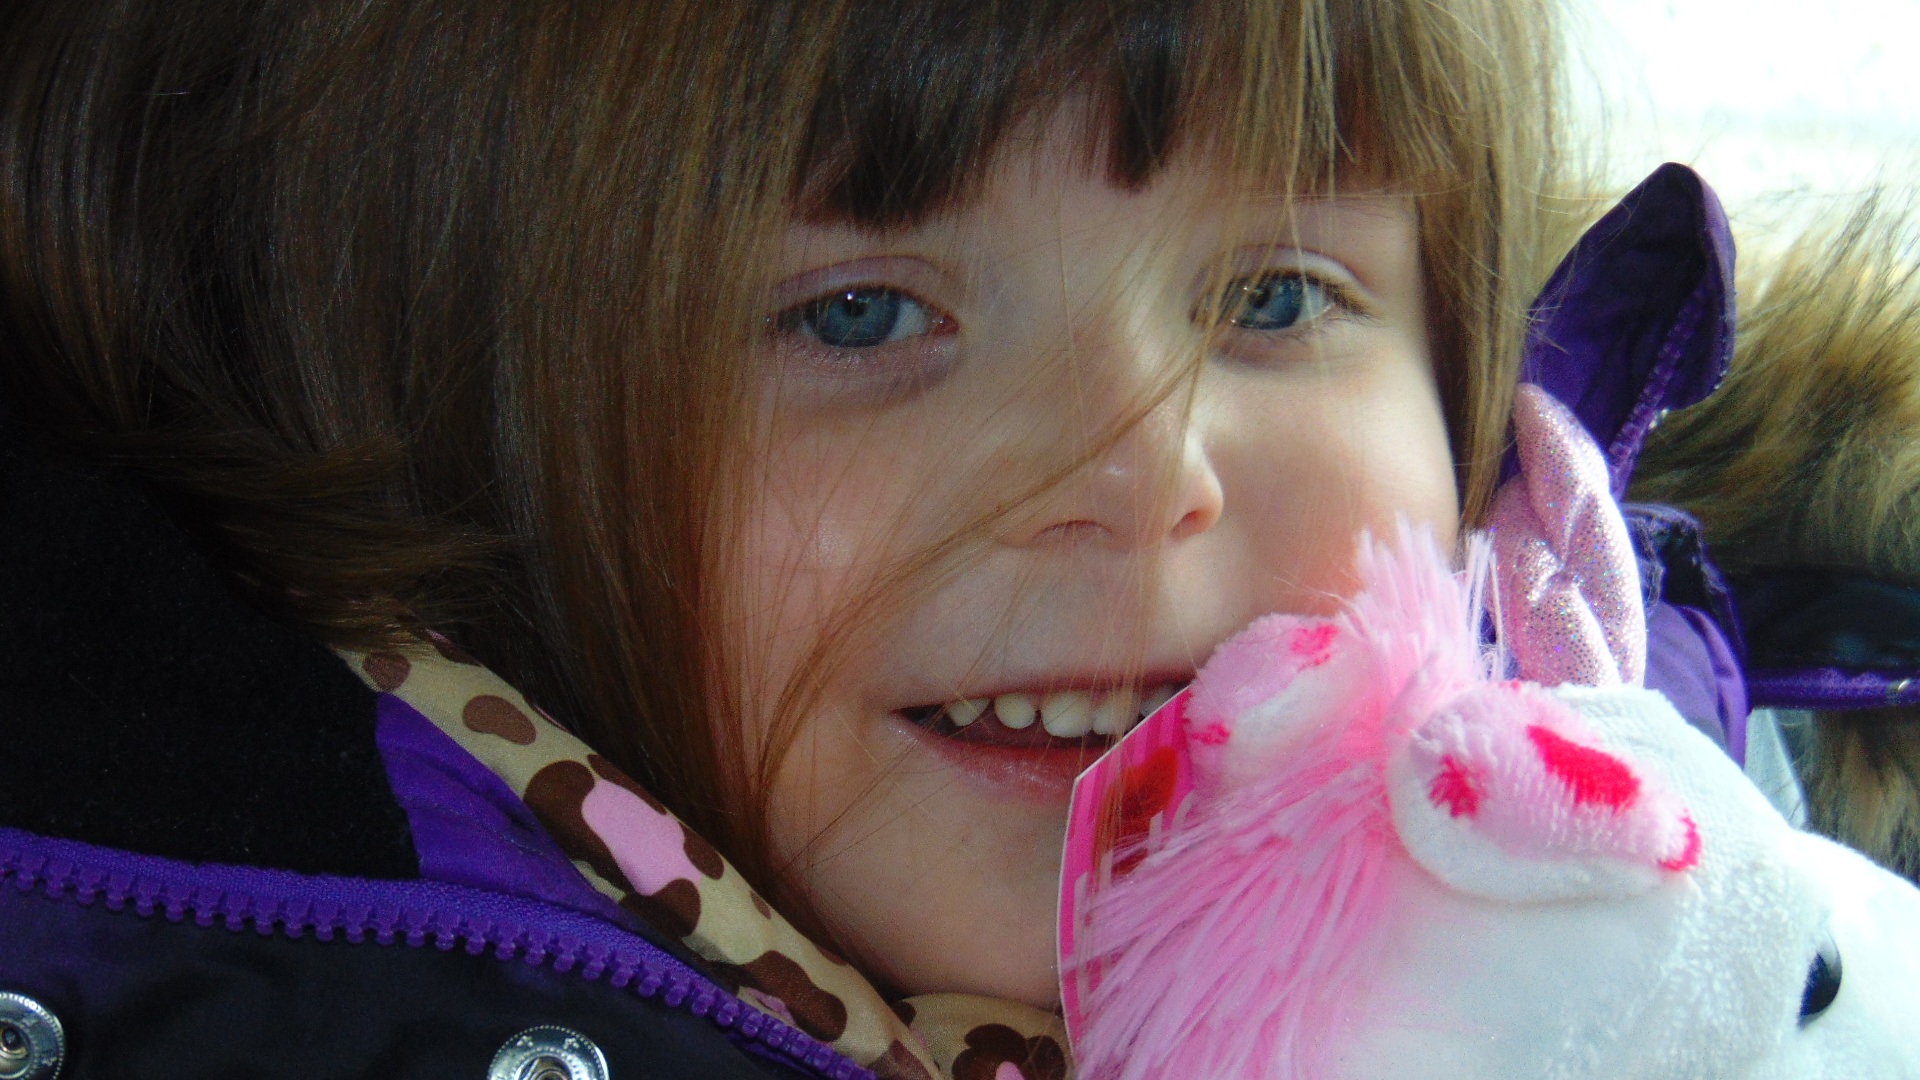
person, girl, sweet, kid, cute, female, young, youth, color, child, blue, toy, facial expression, smiling, smile, mouth, preschooler, cheerful, face, nose, fun, happy, happiness, infant, toddler, eye, innocence, head, little, skin, organ, adorable, sweetness, daughter, positive, little girl, interaction, blue eyes